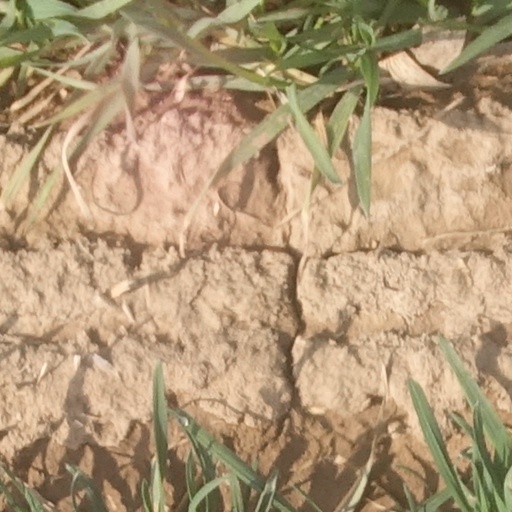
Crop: wheat